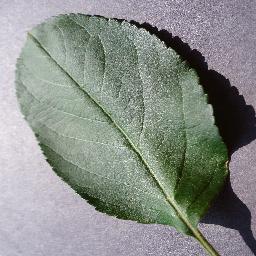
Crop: apple
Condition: healthy